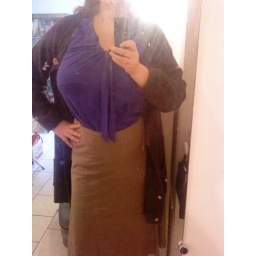
brown long cardigan : la redoute.fr. blue dress worn as shirt : laredoute.fr. linen taupe skirt : autre ton by Monoprix.fr